Triphenylcarbenium

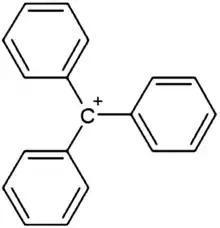
Triphenylcarbenium

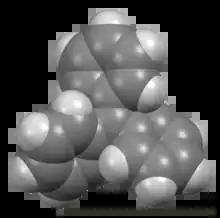
Space-filling model of the ion

In chemistry, triphenylcarbenium, triphenylmethyl cation, tritylium , or trityl cation is an ion with formula or , consisting of a carbon atom with a positive charge connected to three phenyl groups. It is a charged version of the triphenylmethyl radical . The name is often abbreviated to triphenylmethyl or trityl in salts, although these names also denote the chemical group in compounds like triphenylmethyl chloride that do not contain the cation.